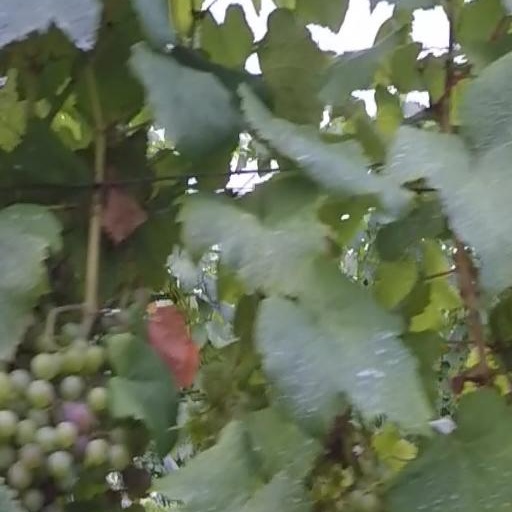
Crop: grape